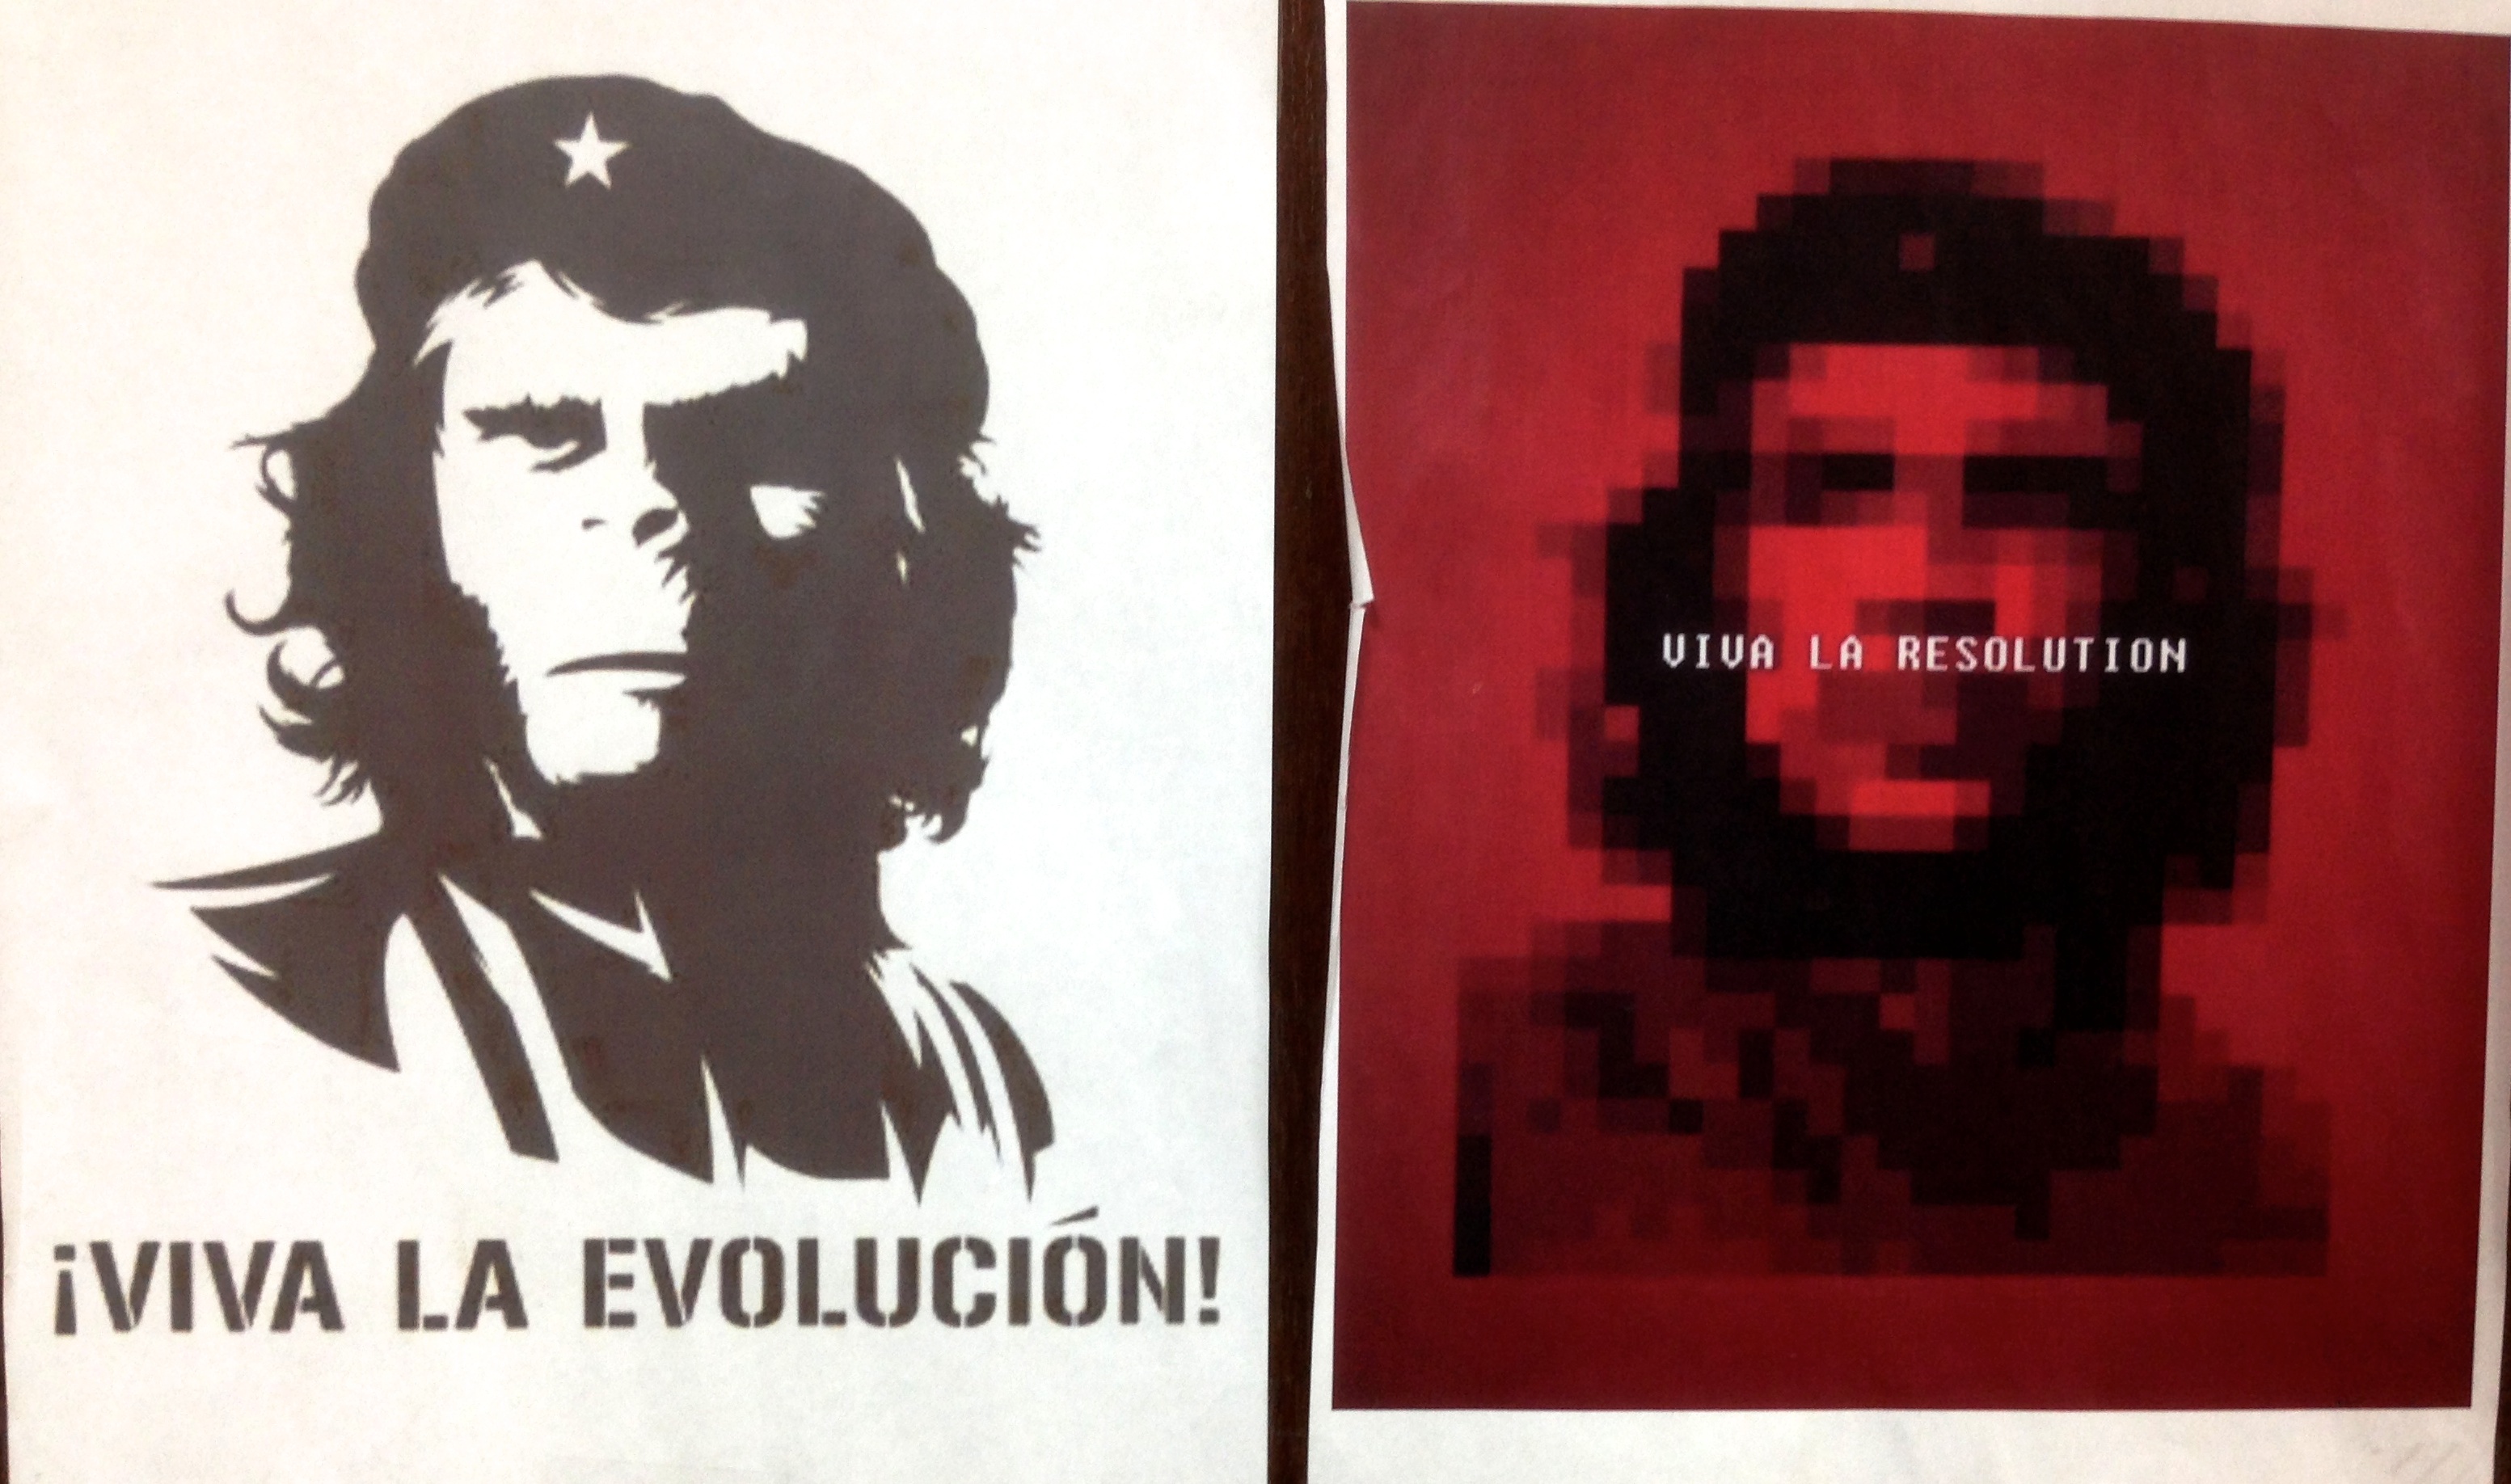
advertising, brand, art, illustration, poster, modern art, album cover